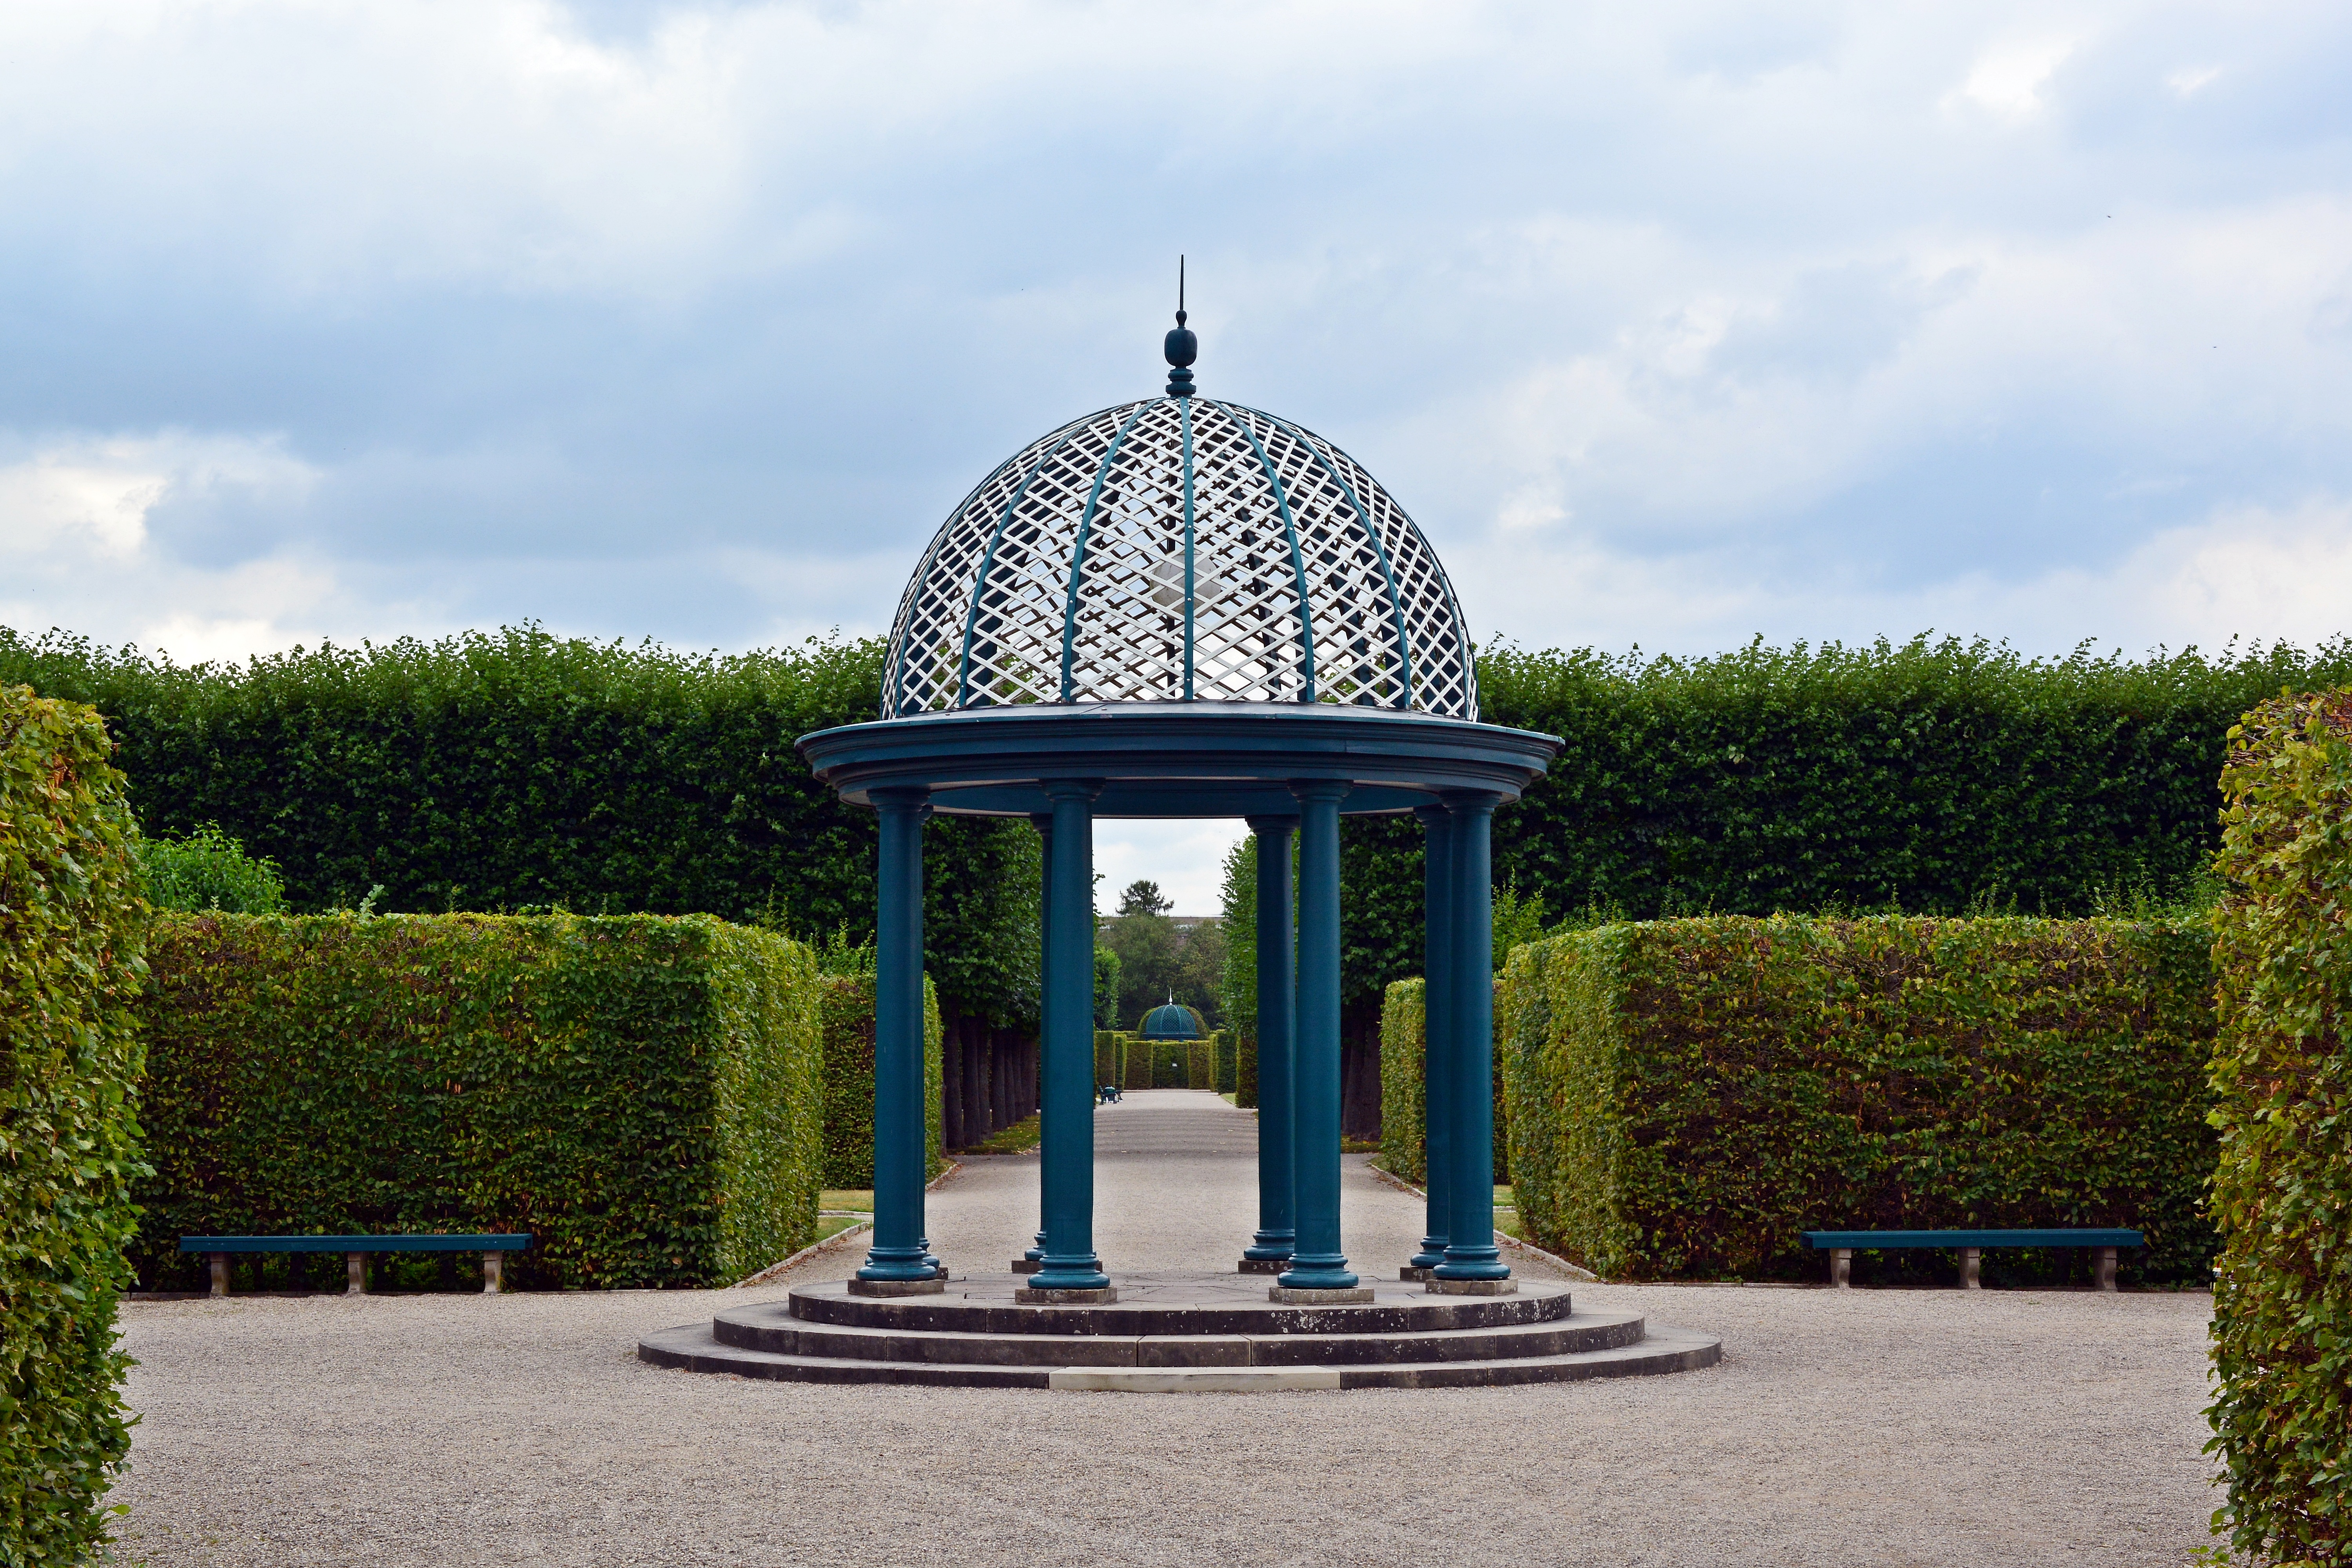
architecture, park, landmark, gazebo, garden, memorial, pavilion, shrine, dome, estate, columnar, hanover, herrenh user gardens